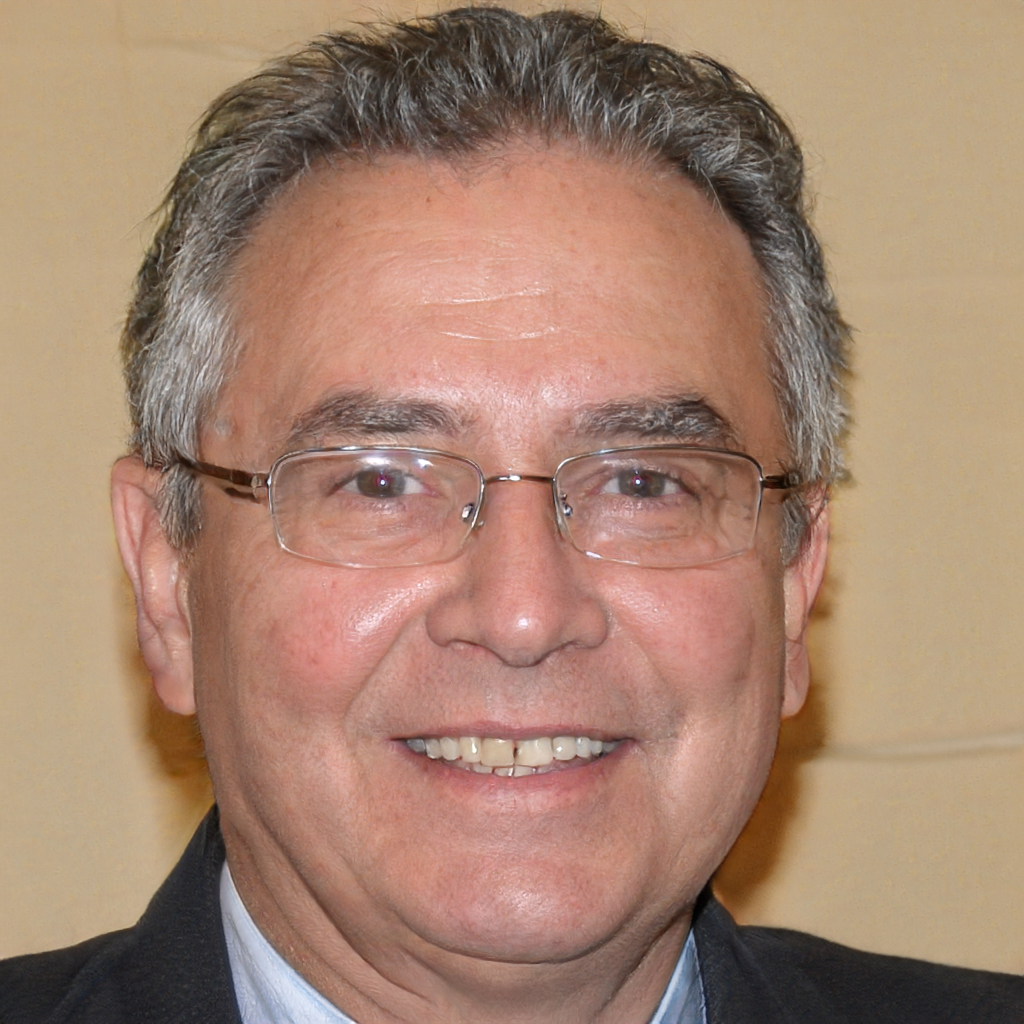
Label: Colored